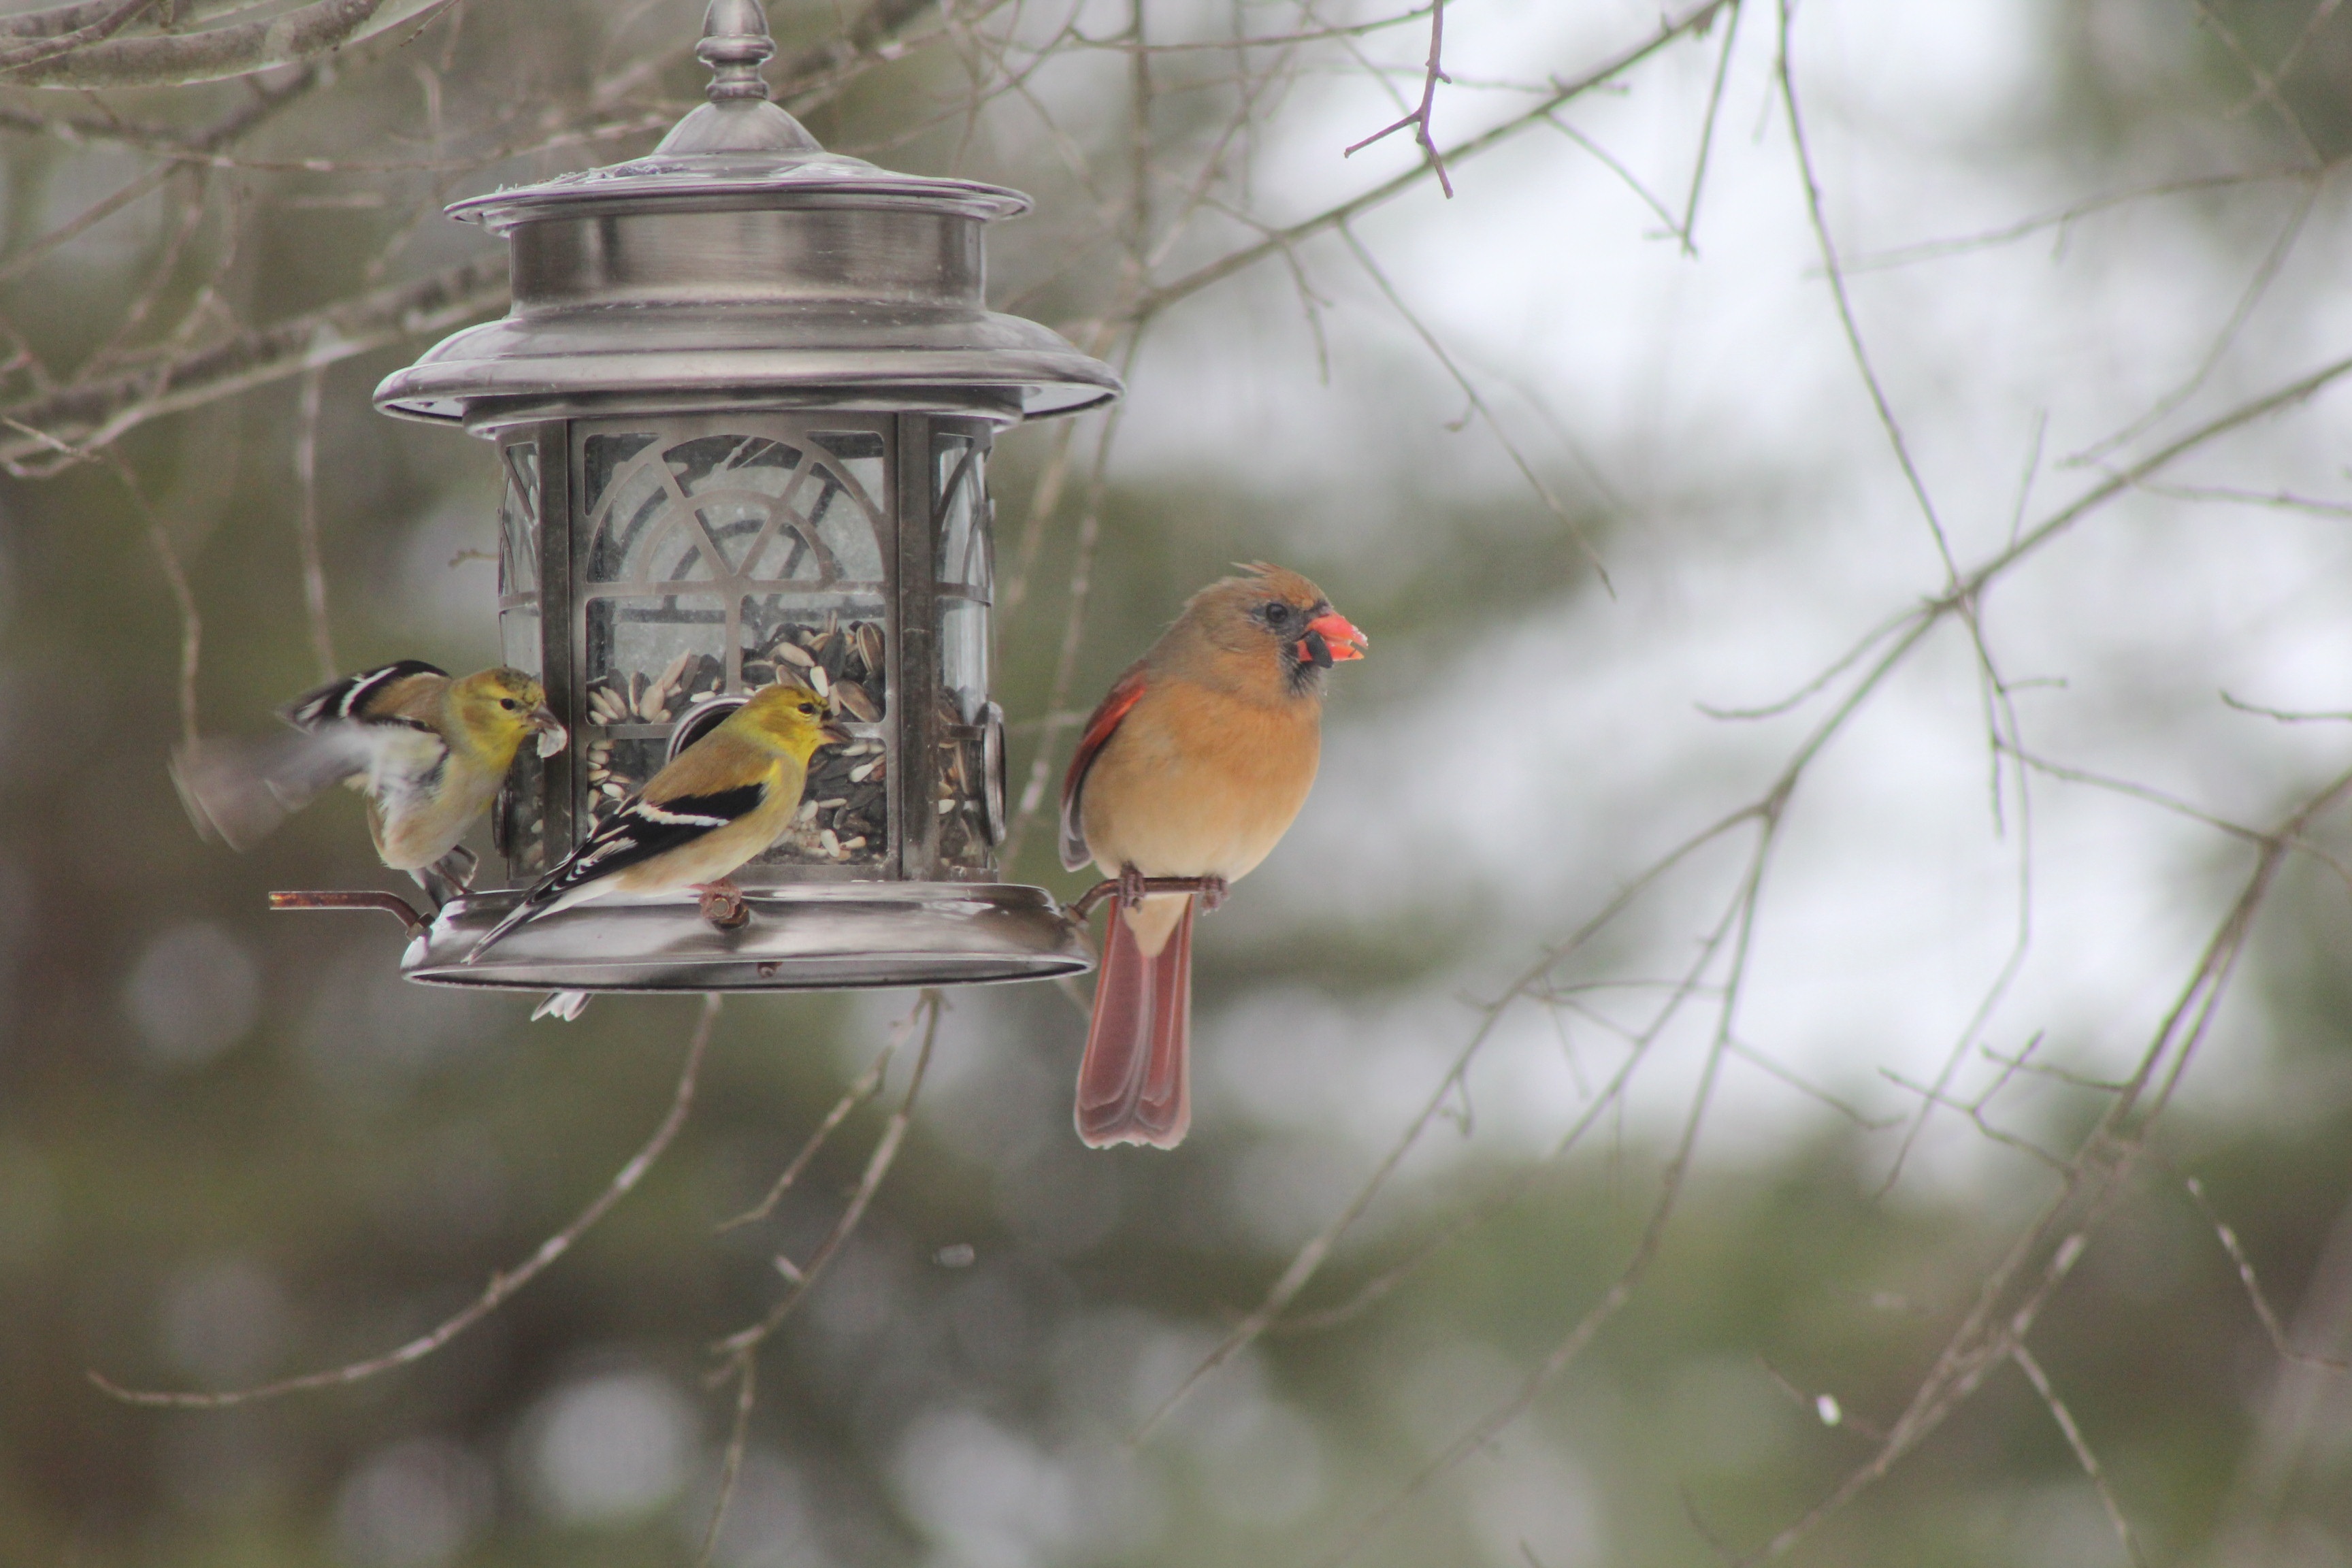
nature, branch, snow, winter, bird, wing, seed, animal, female, wildlife, wild, red, beak, yellow, feather, avian, fauna, sunflower, plumage, songbird, outdoors, eating, vertebrate, blizzard, finch, bluebird, tomtit, cardinal, birding, perched, old world flycatcher, perching bird, cardinalis